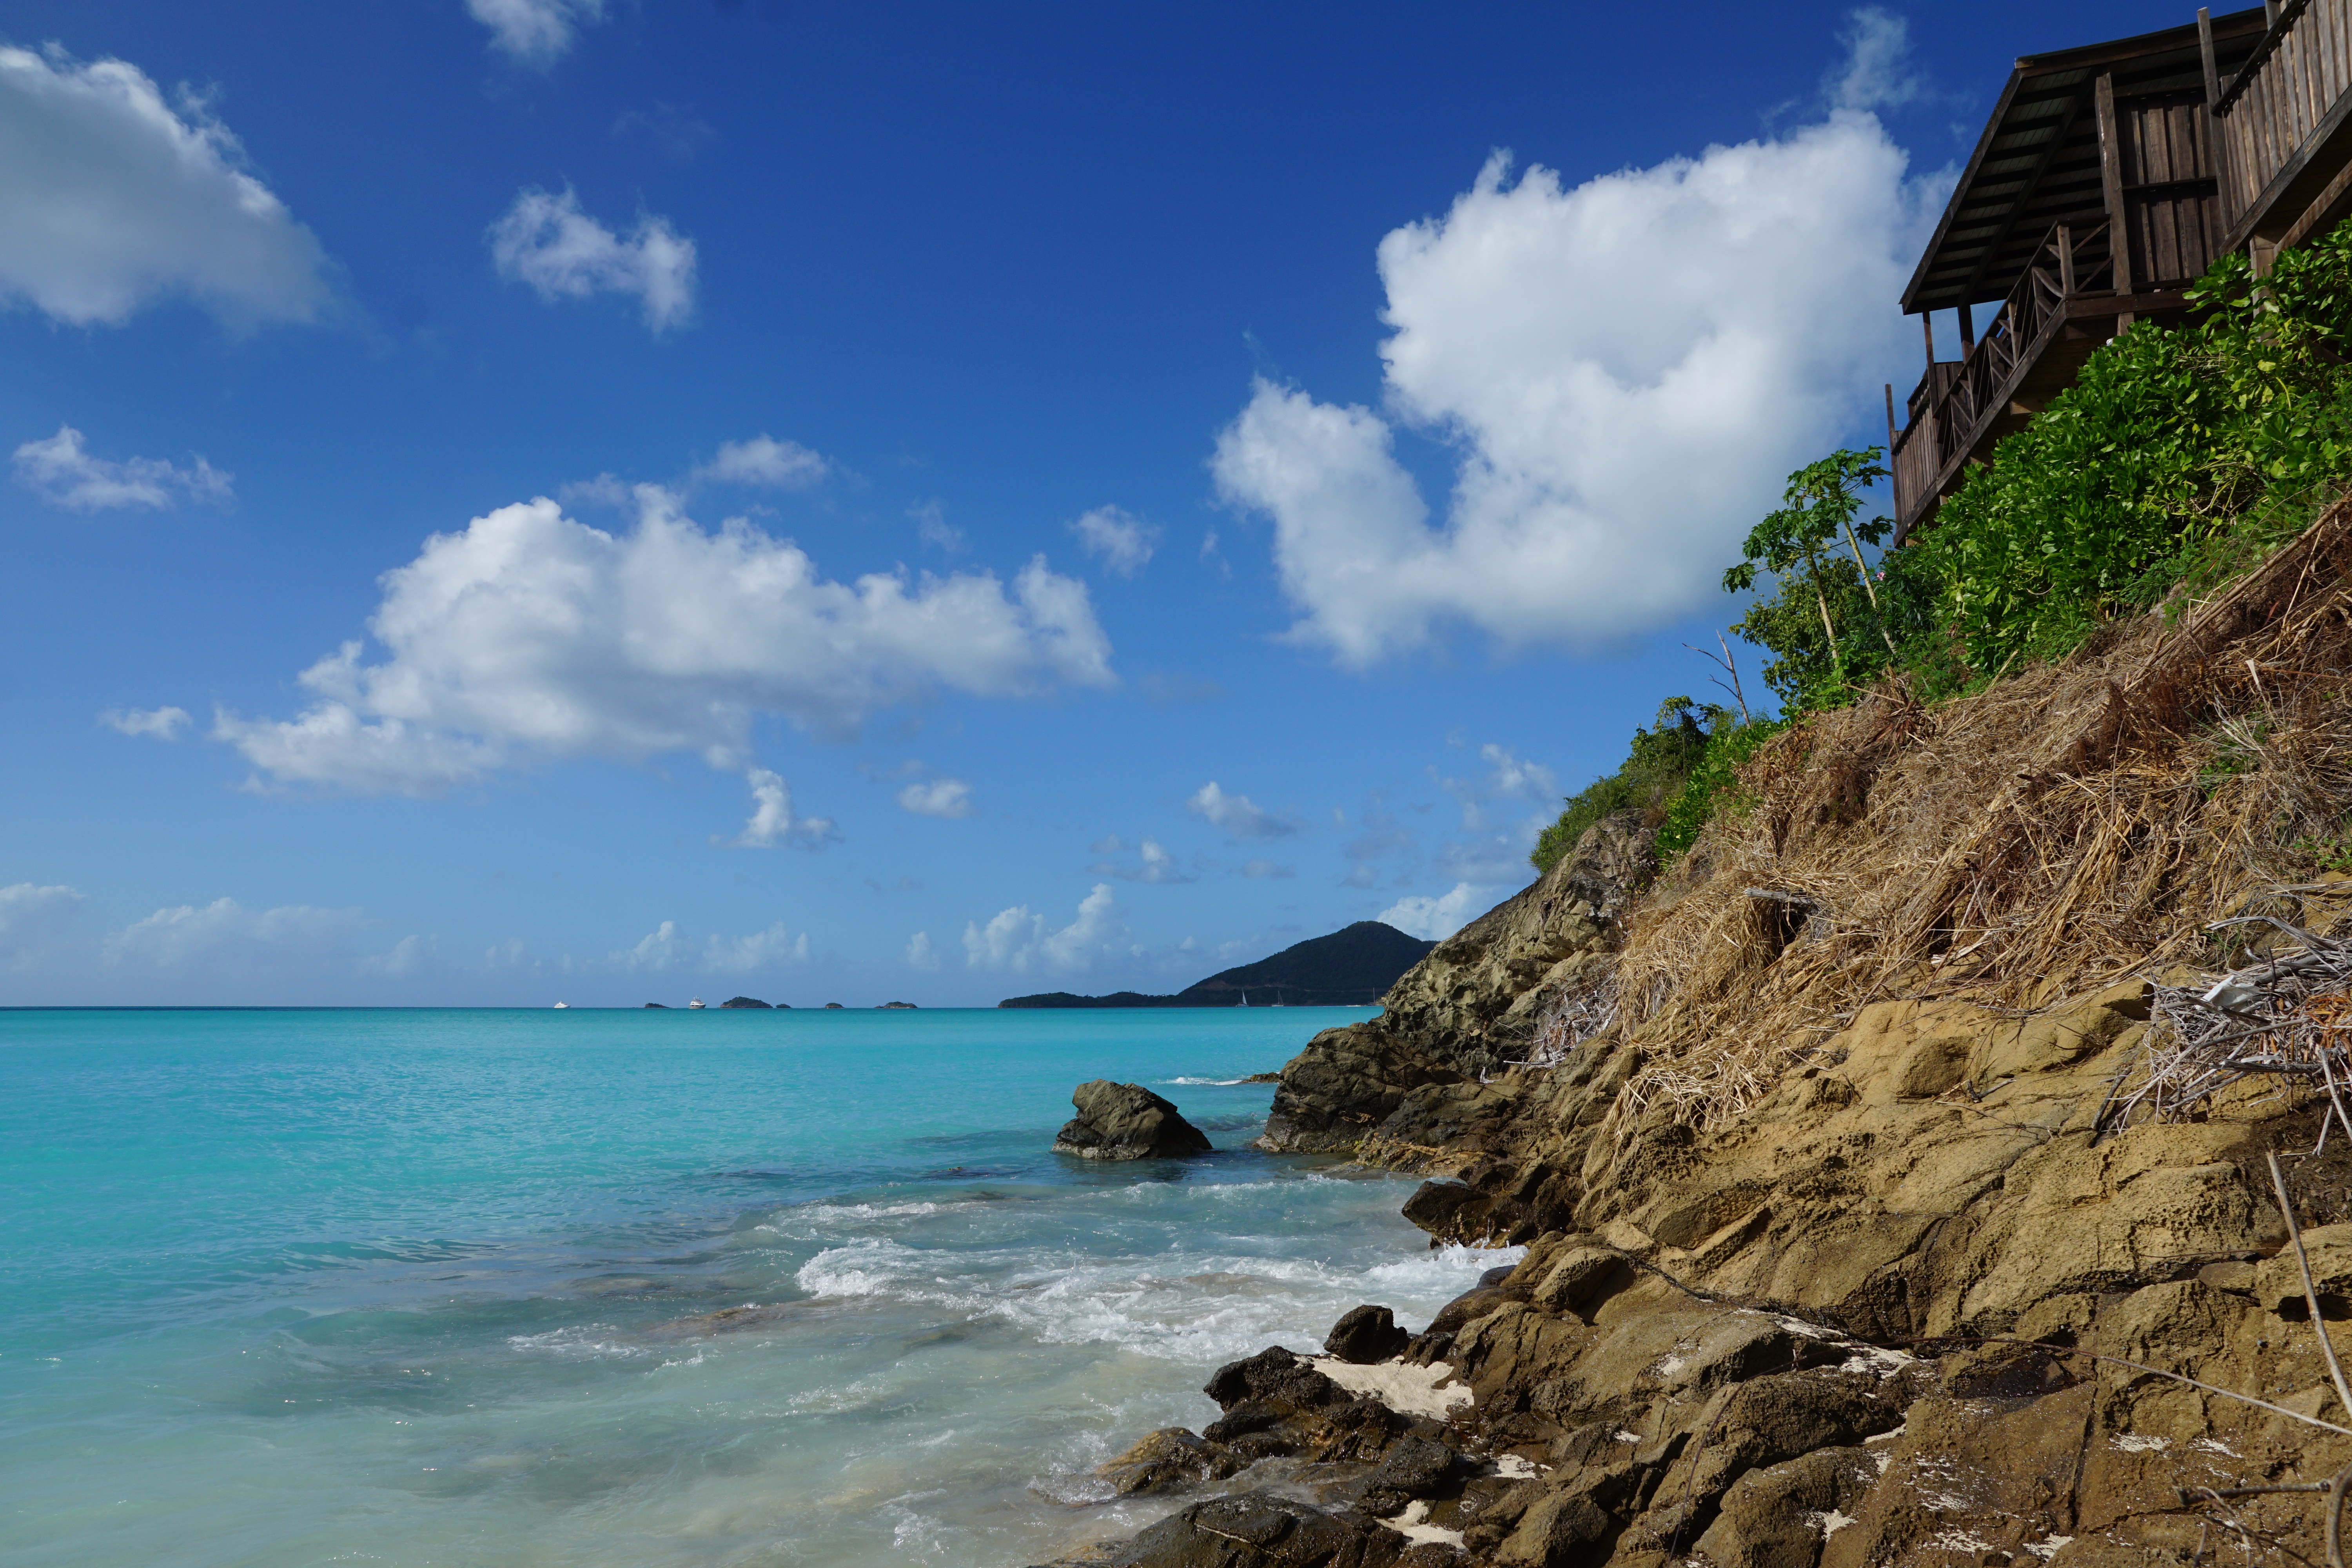
beach, sea, coast, rock, ocean, shore, vacation, cliff, cove, bay, island, terrain, body of water, caribbean, cape, islet, antigua, landform, geographical feature